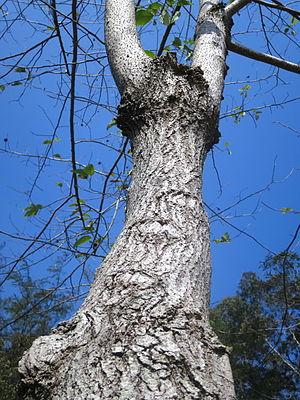
Camptotheca acuminata, l’arbre du bonheur, est une espèce d'arbres de la famille des Nyssaceae, pouvant atteindre 20 mètres de haut, originaire du sud de la Chine.